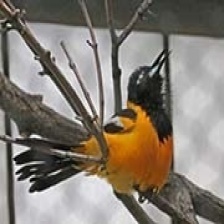
Species: VENEZUELIAN TROUPIAL
Scientific name: ICTERUS ICTERUS